Son of God

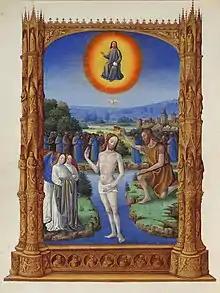
Miniature in "Les Très Riches Heures du Duc de Berry" depicting the Baptism of Jesus, when God the Father proclaimed that Jesus is his Son.

Historically, many rulers have assumed titles such as the son of God, the son of a god or the son of heaven.